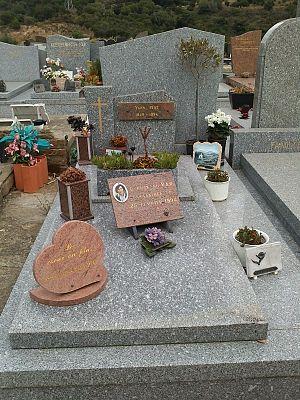
Tombe de Yann Piat au cimetière de Bormes-les-Mimosas (83)
Yann Piat, née Yannick Annabelle Marie le 12 juin 1949 à Saïgon et morte assassinée le 25 février 1994 à Hyères, est une femme politique française.